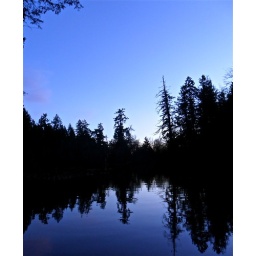
ISO- 200F-STOP- f/3.5SHUTTER- 0.067 the line between the sky and the lake defines the color in each half.